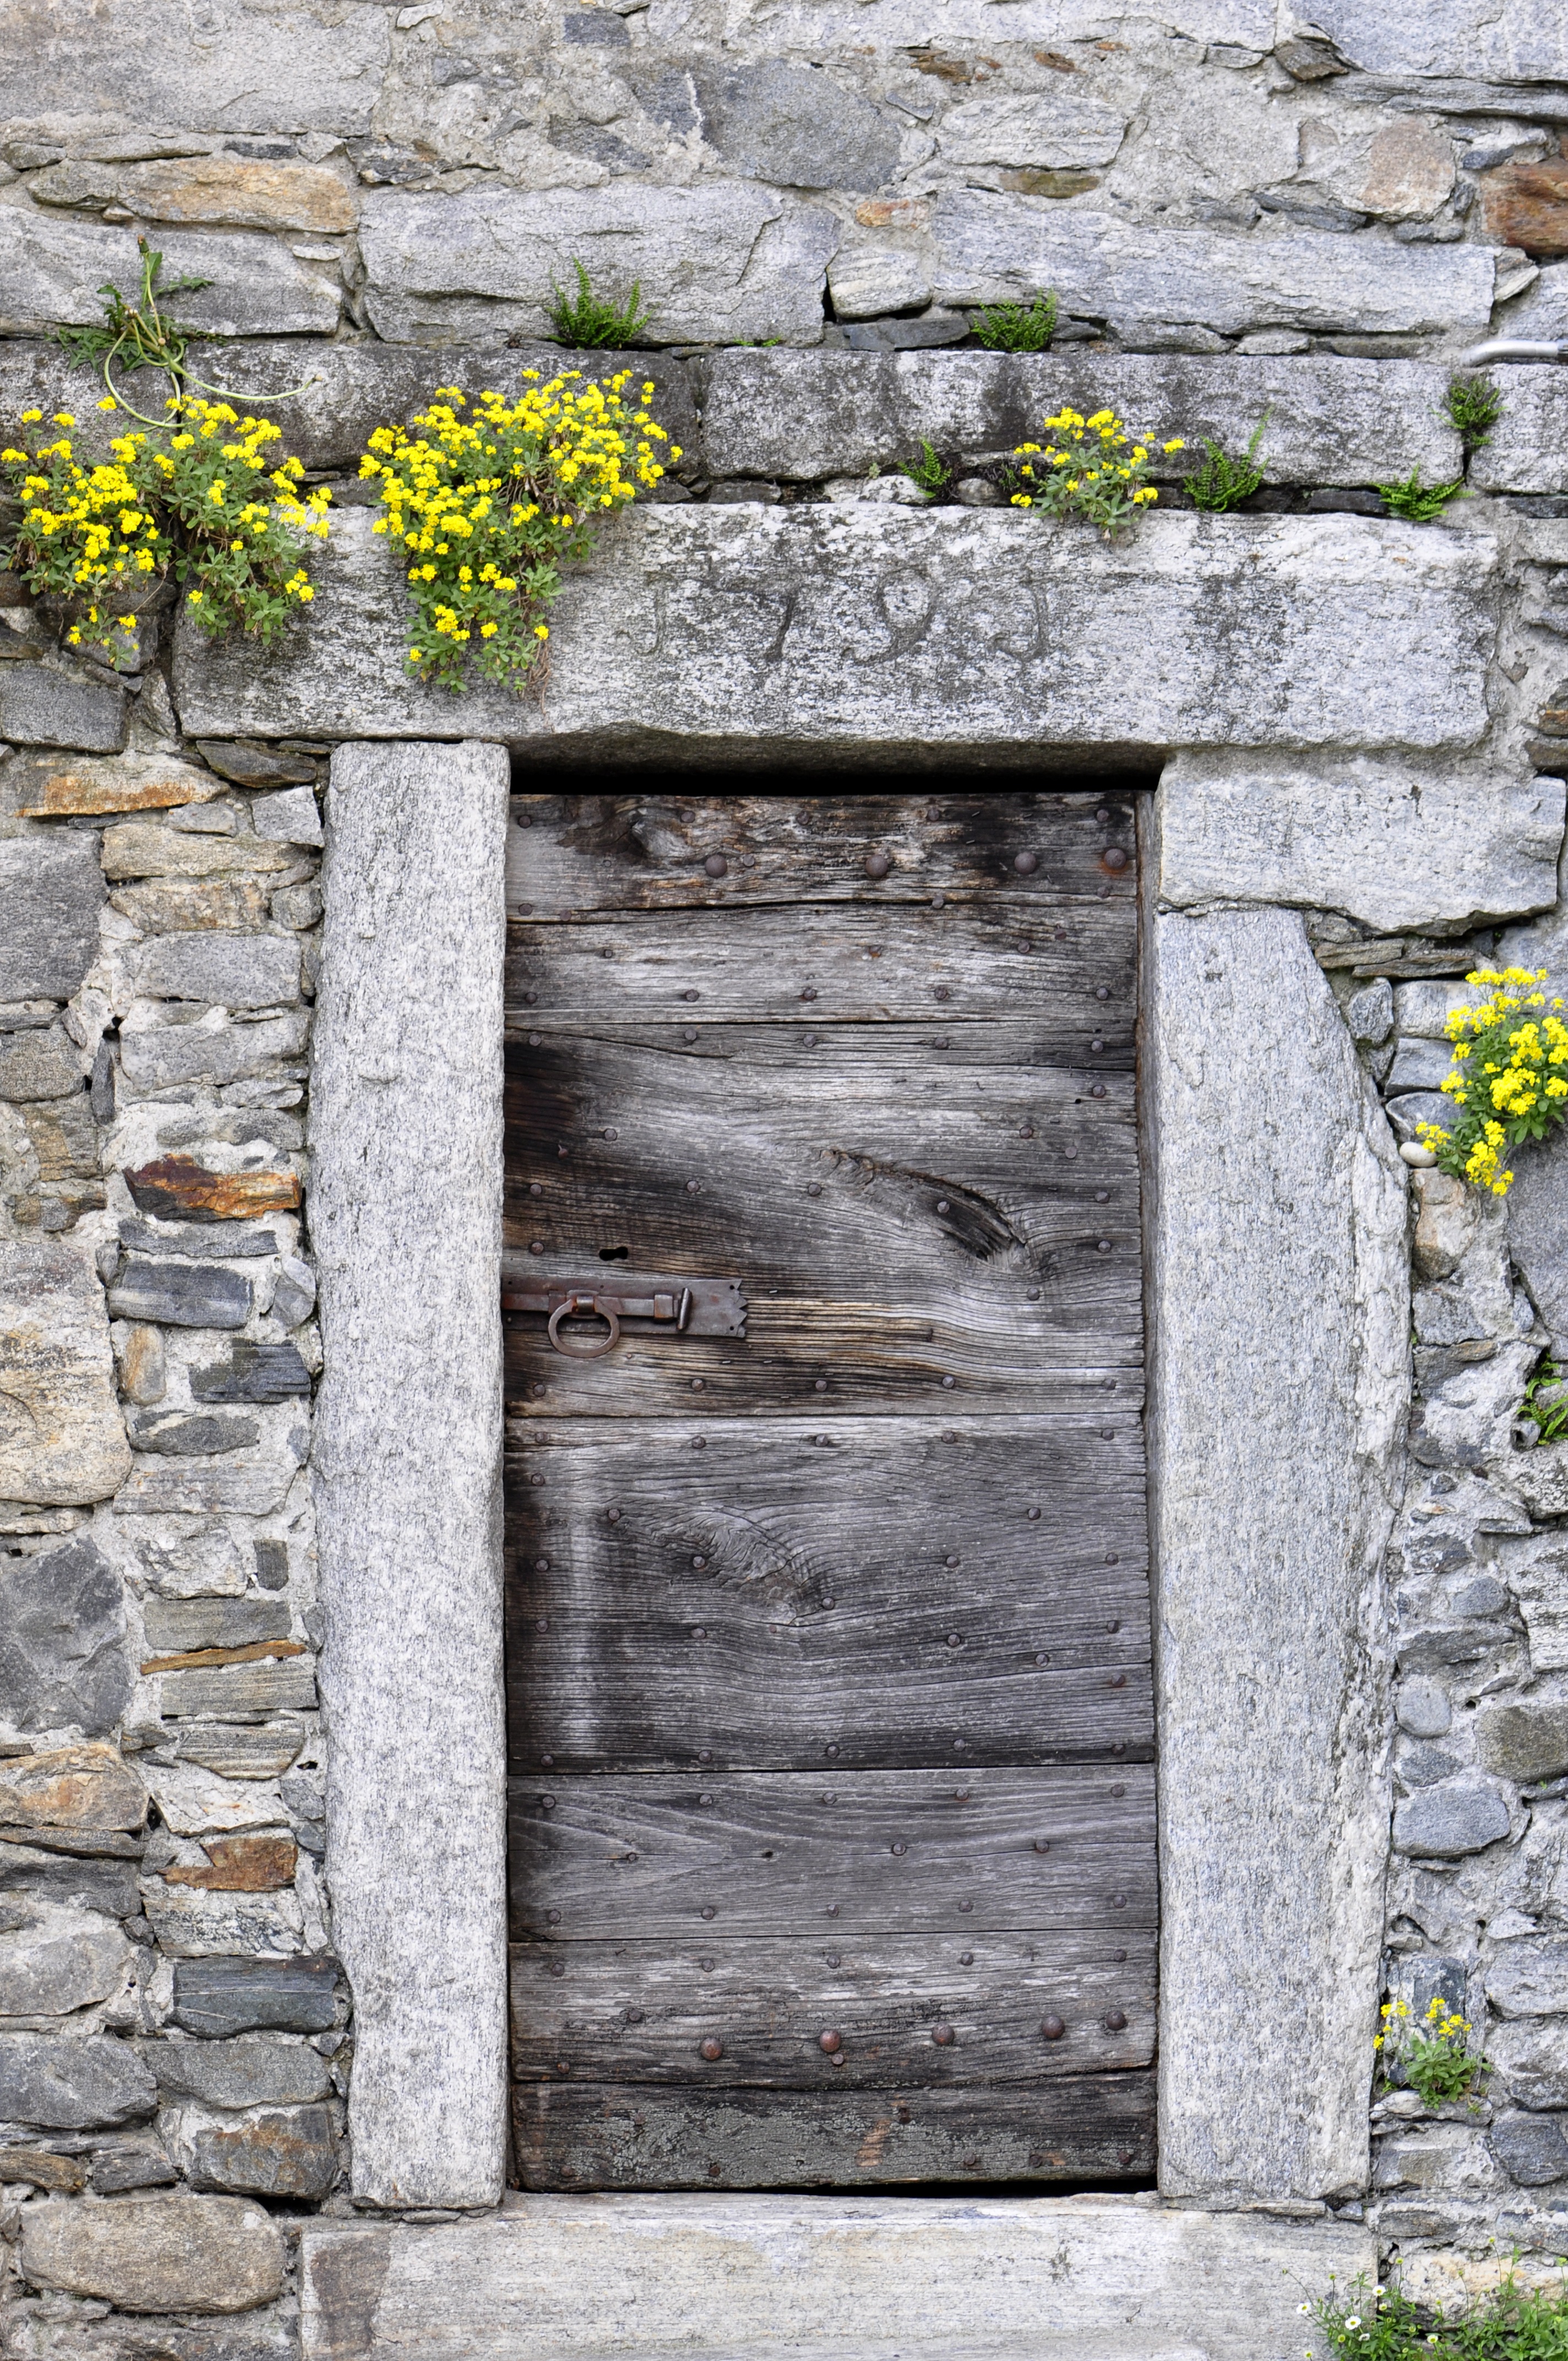
rock, wood, wall, stone, stone wall, door, flowers, ruins, closed, bergdorf, ancient history